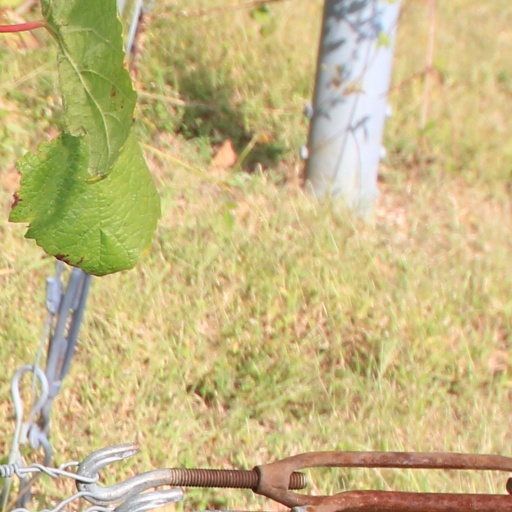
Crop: grape